Moons of Uranus

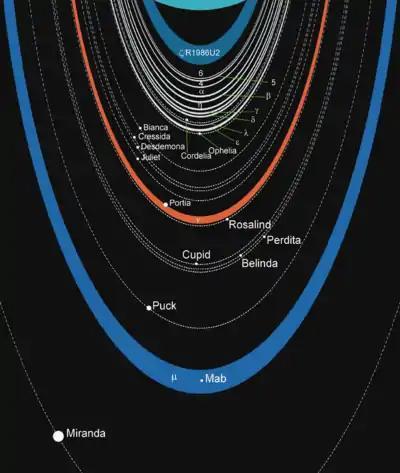
Schematic of the Uranian moon–ring system

As of , Uranus is known to have 13 inner moons, whose orbits all lie inside that of Miranda. The inner moons are classified into two groups based on similar orbital distances: these are the Portia group, which includes the six moons Bianca, Cressida, Desdemona, Juliet, Portia, and Rosalind; and the Belinda group, which includes the three moons Cupid, Belinda, and Perdita. All of the inner moons are intimately connected with the rings of Uranus, which probably resulted from the fragmentation of one or several small inner moons. The two innermost moons, Cordelia and Ophelia, are shepherds of Uranus's ε ring, whereas the small moon Mab is a source of Uranus's outermost μ ring. There may be two additional small (2–7 km in radius) undiscovered shepherd moons located about 100 km exterior to Uranus's α and β rings.